Vestre gravlund

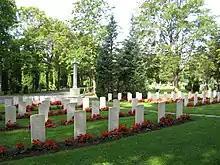

This cemetery is registered by the Commonwealth War Graves Commission as "Oslo Western Civil Cemetery". Plot 60 contains war graves of 101 British Commonwealth service personnel of World War II. Most were airmen shot down raiding the occupied Oslo Airport at Fornebu. Most of the others were killed in air crashes during Allied landings, 43 lives being lost on Liberation Day alone (10 May 1945).